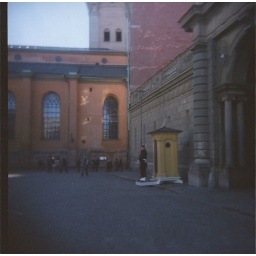
The Guards around the Royal castle with their boxes